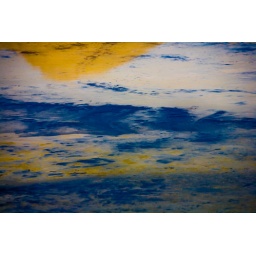
Tracks in the crazy water of a mountain lake in southwestern Bolivia.